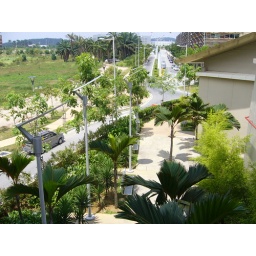
The buildings and the roads are well dressed by leafy trees ..